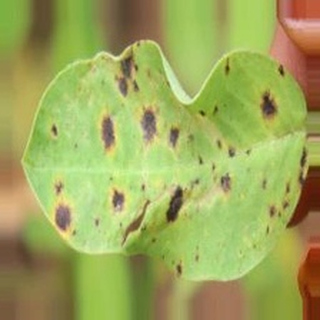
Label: groundnut_late_leaf_spot